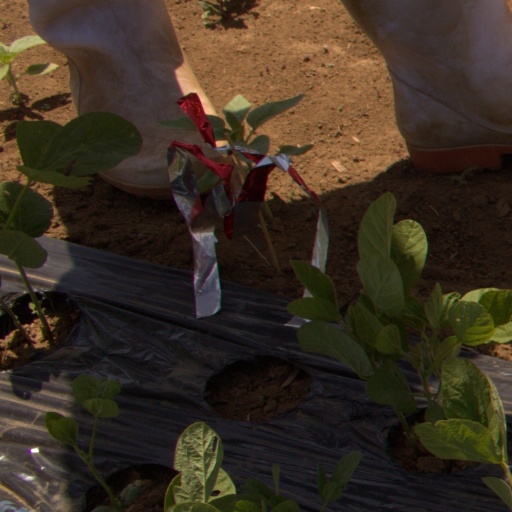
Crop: Jerusalem artichoke